Showmen's Rest

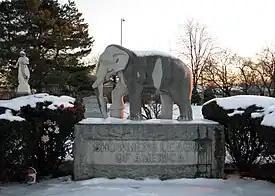
One of the five elephants surrounding Showmen's Rest.

Showmen's Rest in Forest Park, Illinois, is a 750-plot section of Woodlawn Cemetery mostly for circus performers owned by the Showmen's League of America.